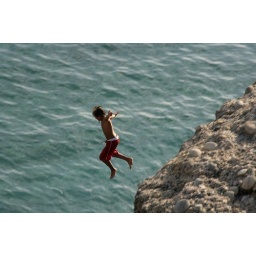
A boy jumpig from a rock into the refreshing water of the Mediterranian Sea at La Caletilla beach in Nerja